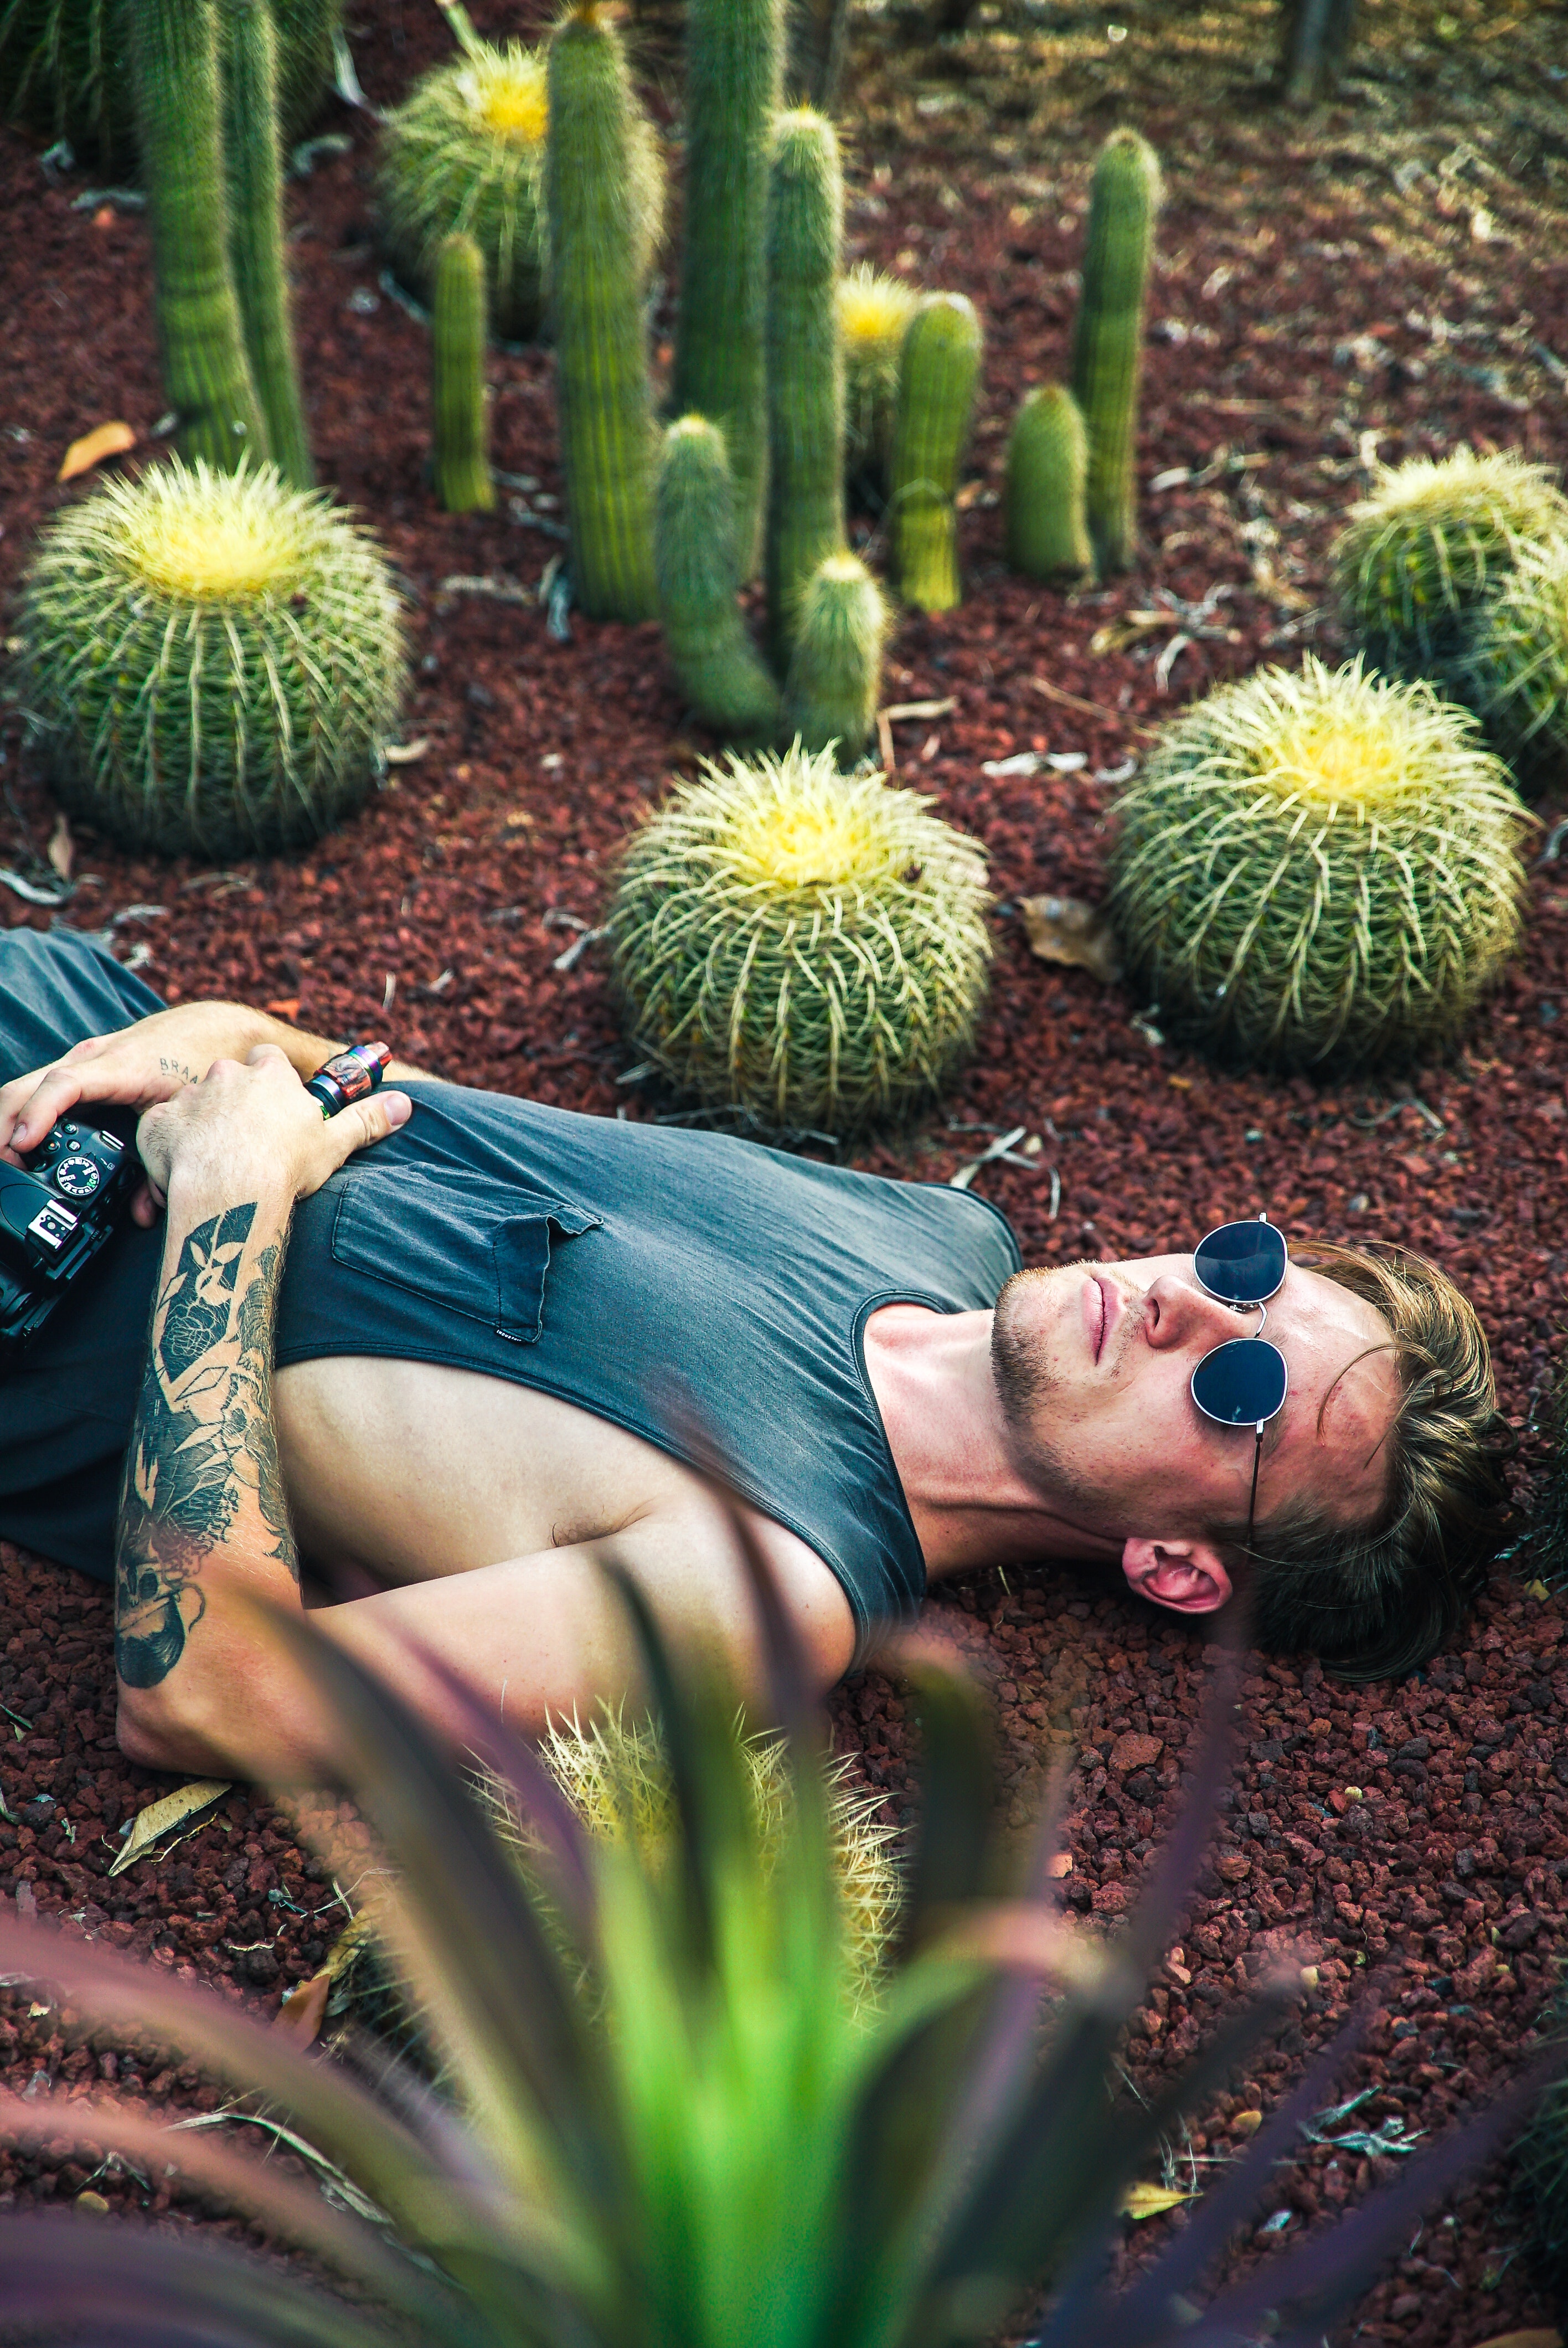
green, plant, botany, cactus, grass, garden, grass family, botanical garden, tree, adaptation, organism, flower, agave, terrestrial plant, plant community, photography, landscaping, hedgehog cactus, vacation, perennial plant